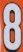
Number: 8